Koffi Olomide

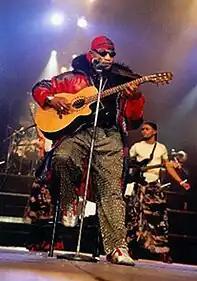
Koffi Olomidé during his concert at Bercy Arena, February 2000

Antoine Christophe Agbepa Mumba was born on 13 July 1956, in Stanleyville (present-day Kisangani), in the Belgian Congo (now the Democratic Republic of the Congo), to Aminata Angélique Muyonge and Charles Agbepa. His father is Congolese, while his mother is of Sierra Leonean and Congolese descent. During his infancy, Aminata Angélique Muyonge endured severe health afflictions induced by depression and feelings of abandonment. Charles Agbepa's departure had plunged her into a state of despondency that rendered her unable to breastfeed their newborn son, who was also fragile due to his own health complications. In gratitude to a neighbor's support during this trying period, Angélique named her son "Koffi" after the neighbor's husband, Antoine. "Koffi" means Friday in Akan, a nod to the custom of naming children based on the day of their birth. Due to his health issues, he was also called Antoine Makila Mabe, meaning "Antoine bad blood". "Olomide" was borrowed from his maternal uncle as a nickname. At the age of seven, Koffi became known for the song "Soso ameli Ngando" ("the chicken has swallowed a crocodile"), which subsequently became his epithet. He grew up in Kinshasa's Lemba commune until his family relocated to Lingwala in 1973. In his youth, he aspired to become a professional footballer but later pivoted towards music, drawing inspiration from Zaïko Langa Langa, Franco Luambo, Le Grand Kallé, Vicky Longomba, and Tabu Ley Rochereau. In an interview with "Afropop Worldwide", Koffi stated, "My father told me that I couldn't be a musician, a singer, if I didn't get a degree, a license." In 1974, at 18 years old, he obtained a high school scientific baccalaureate and pursued business studies in southwestern France at the University of Bordeaux. While on campus, he procured a six-string guitar, taught himself to play, and began composing.